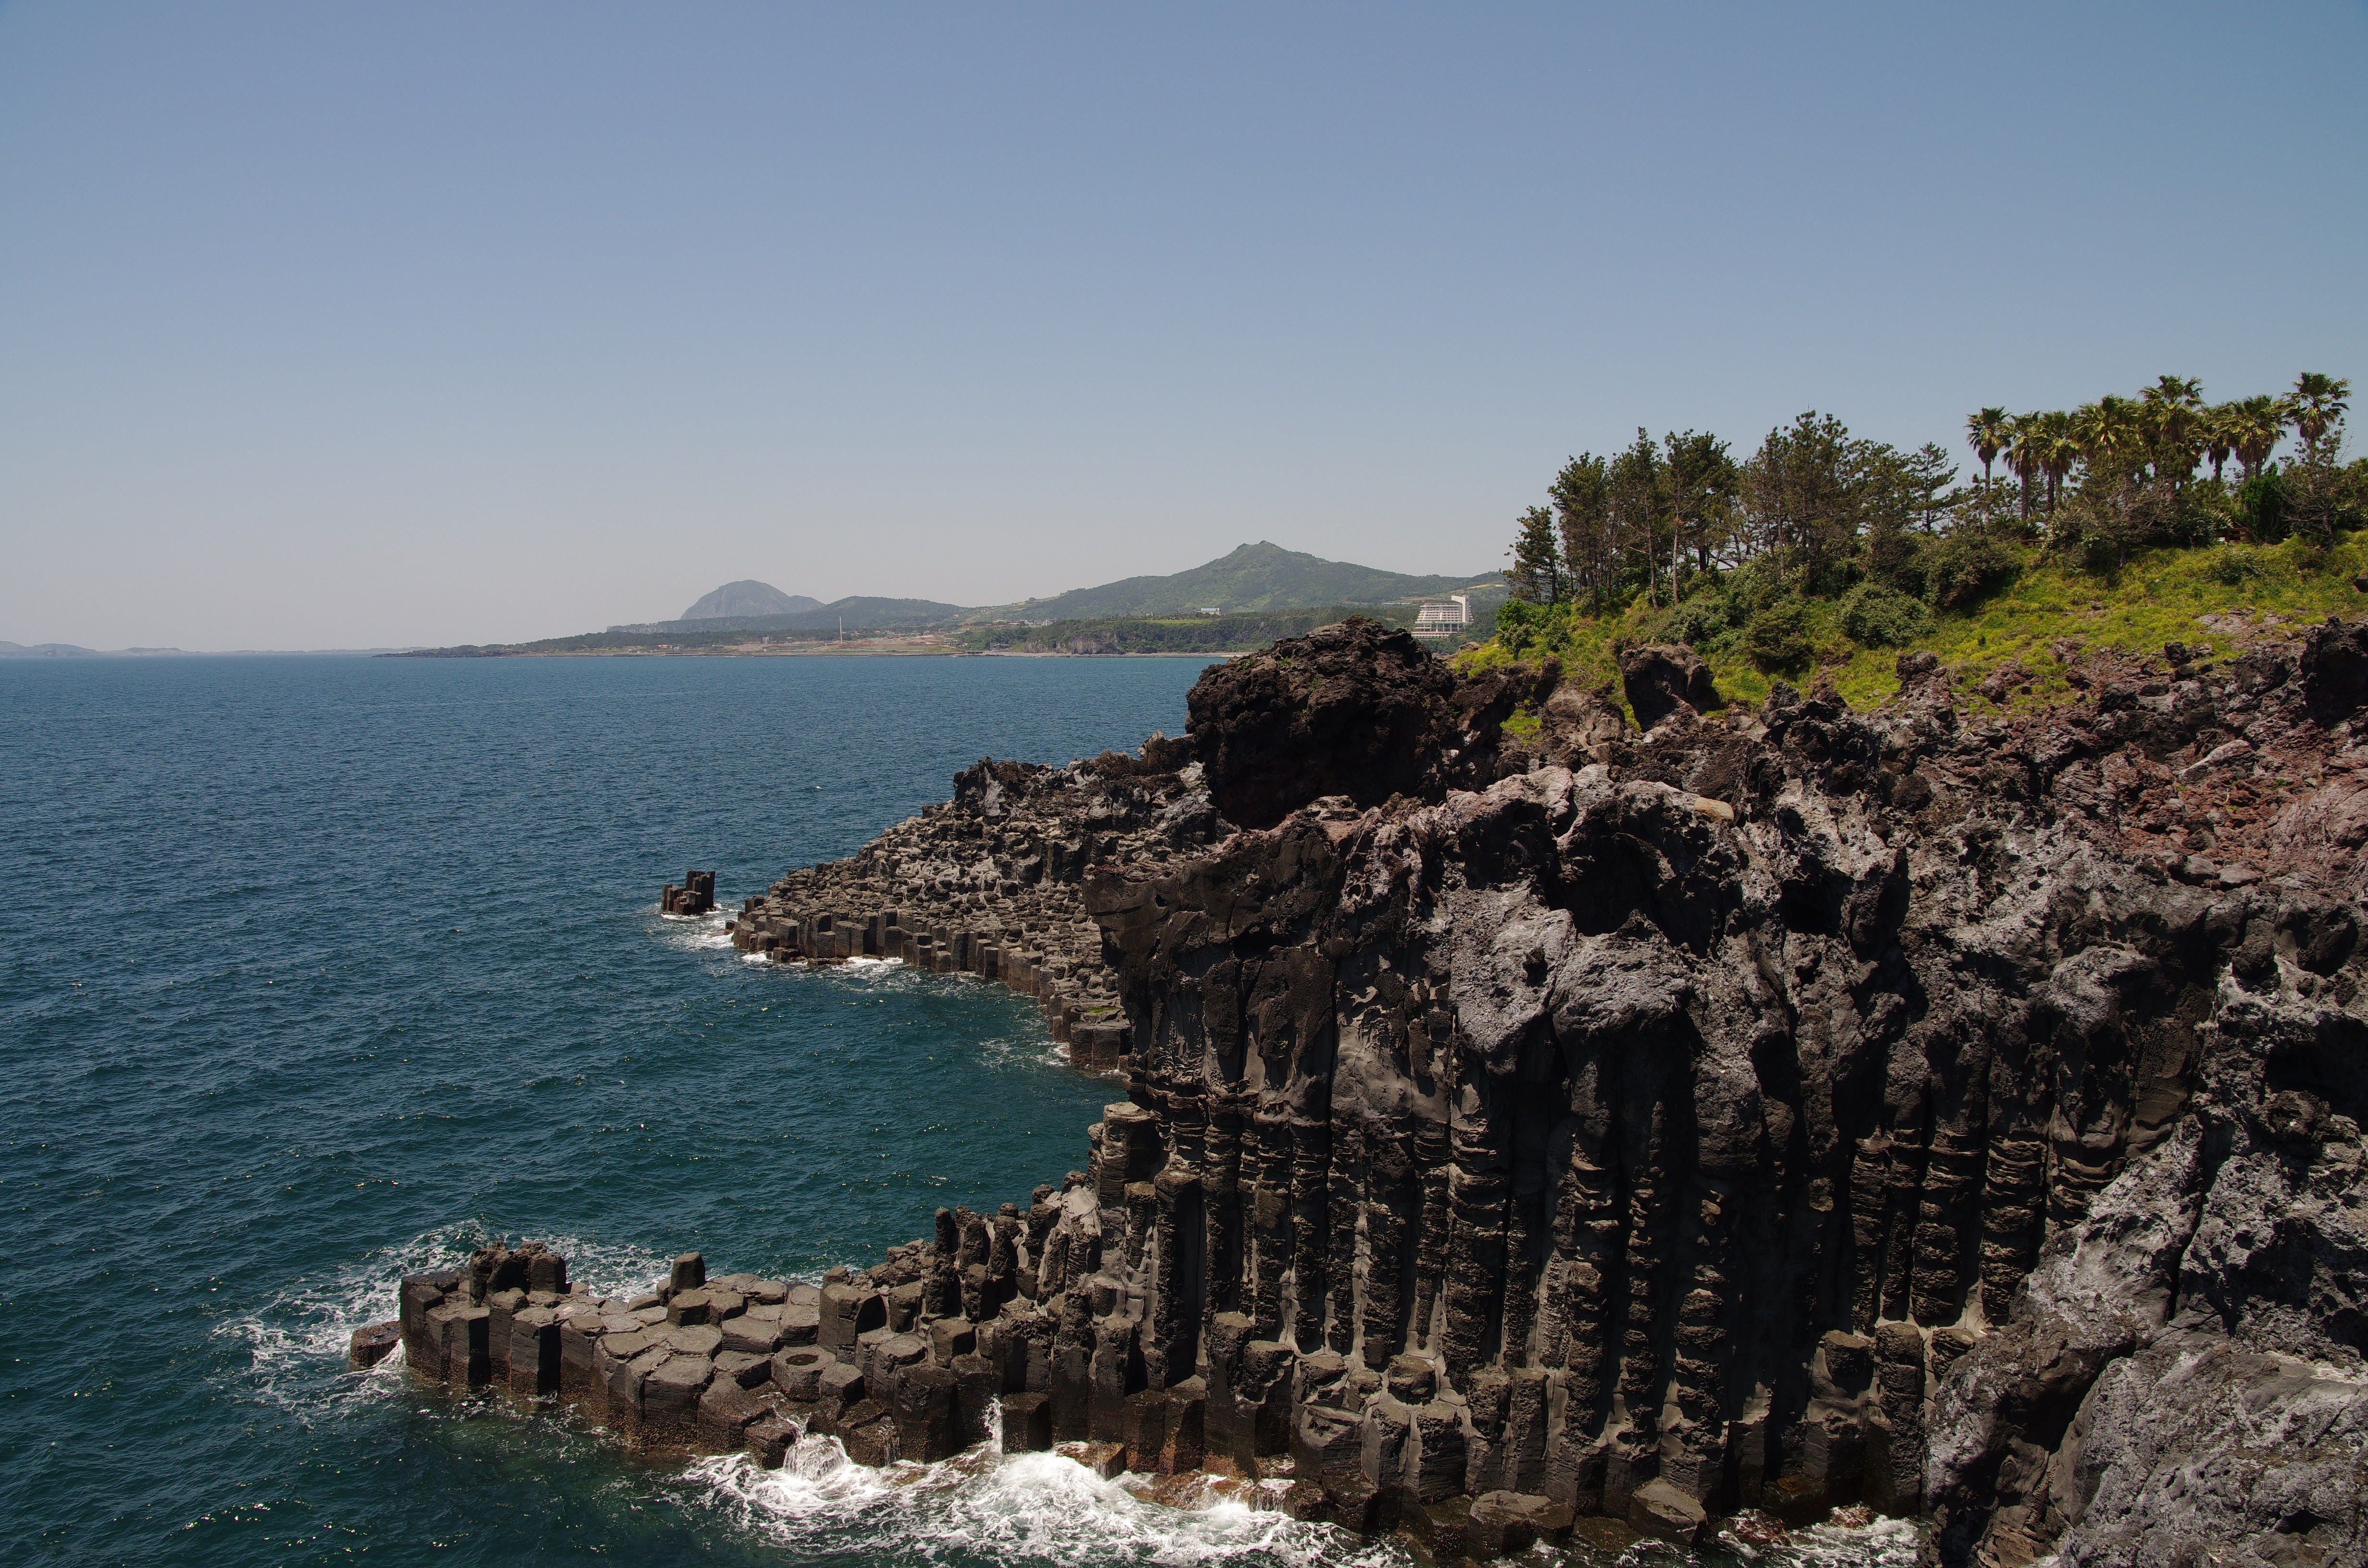
beach, sea, coast, rock, ocean, shore, cliff, cove, bay, terrain, cape, islet, landform, jeju island, jeju sea, jeju island beach, geographical feature